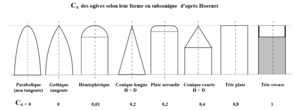
Cx frontal des ogives de fusées selon leur forme d'après le Hoerner ""Drag"". Hoerner annonce même des Cx négatifs pour la première ogive (apparemment parabolique), mais ce n'est que le Cx de pression. &#91
En mécanique des fluides, l’avant-corps est la partie avant d’un corps, c'est-à-dire, en général, la partie comprise entre le point d’arrêt et la section maximale. Symétriquement, on utilise également la notion d' « arrière-corps »
La conception aérodynamique de la pointe avant de tout véhicule ou d'un objet se déplaçant au sein d'un milieu fluide incompressible ou compressible, est un problème important. Il consiste à déterminer la forme de la pointe avant afin d'obtenir la performance optimale. Pour de nombreuses applications, il sera choisi comme pointe avant un solide de révolution minimisant la résistance au mouvement dans un fluide.